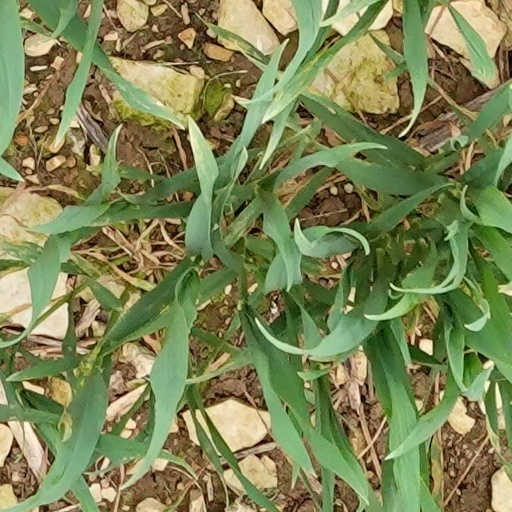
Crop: wheat